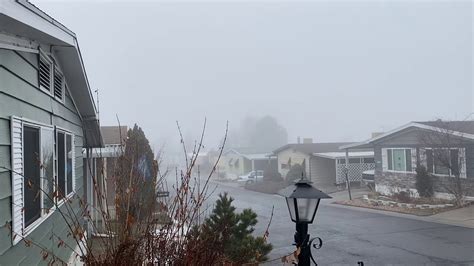
Weather: foggy or hazy